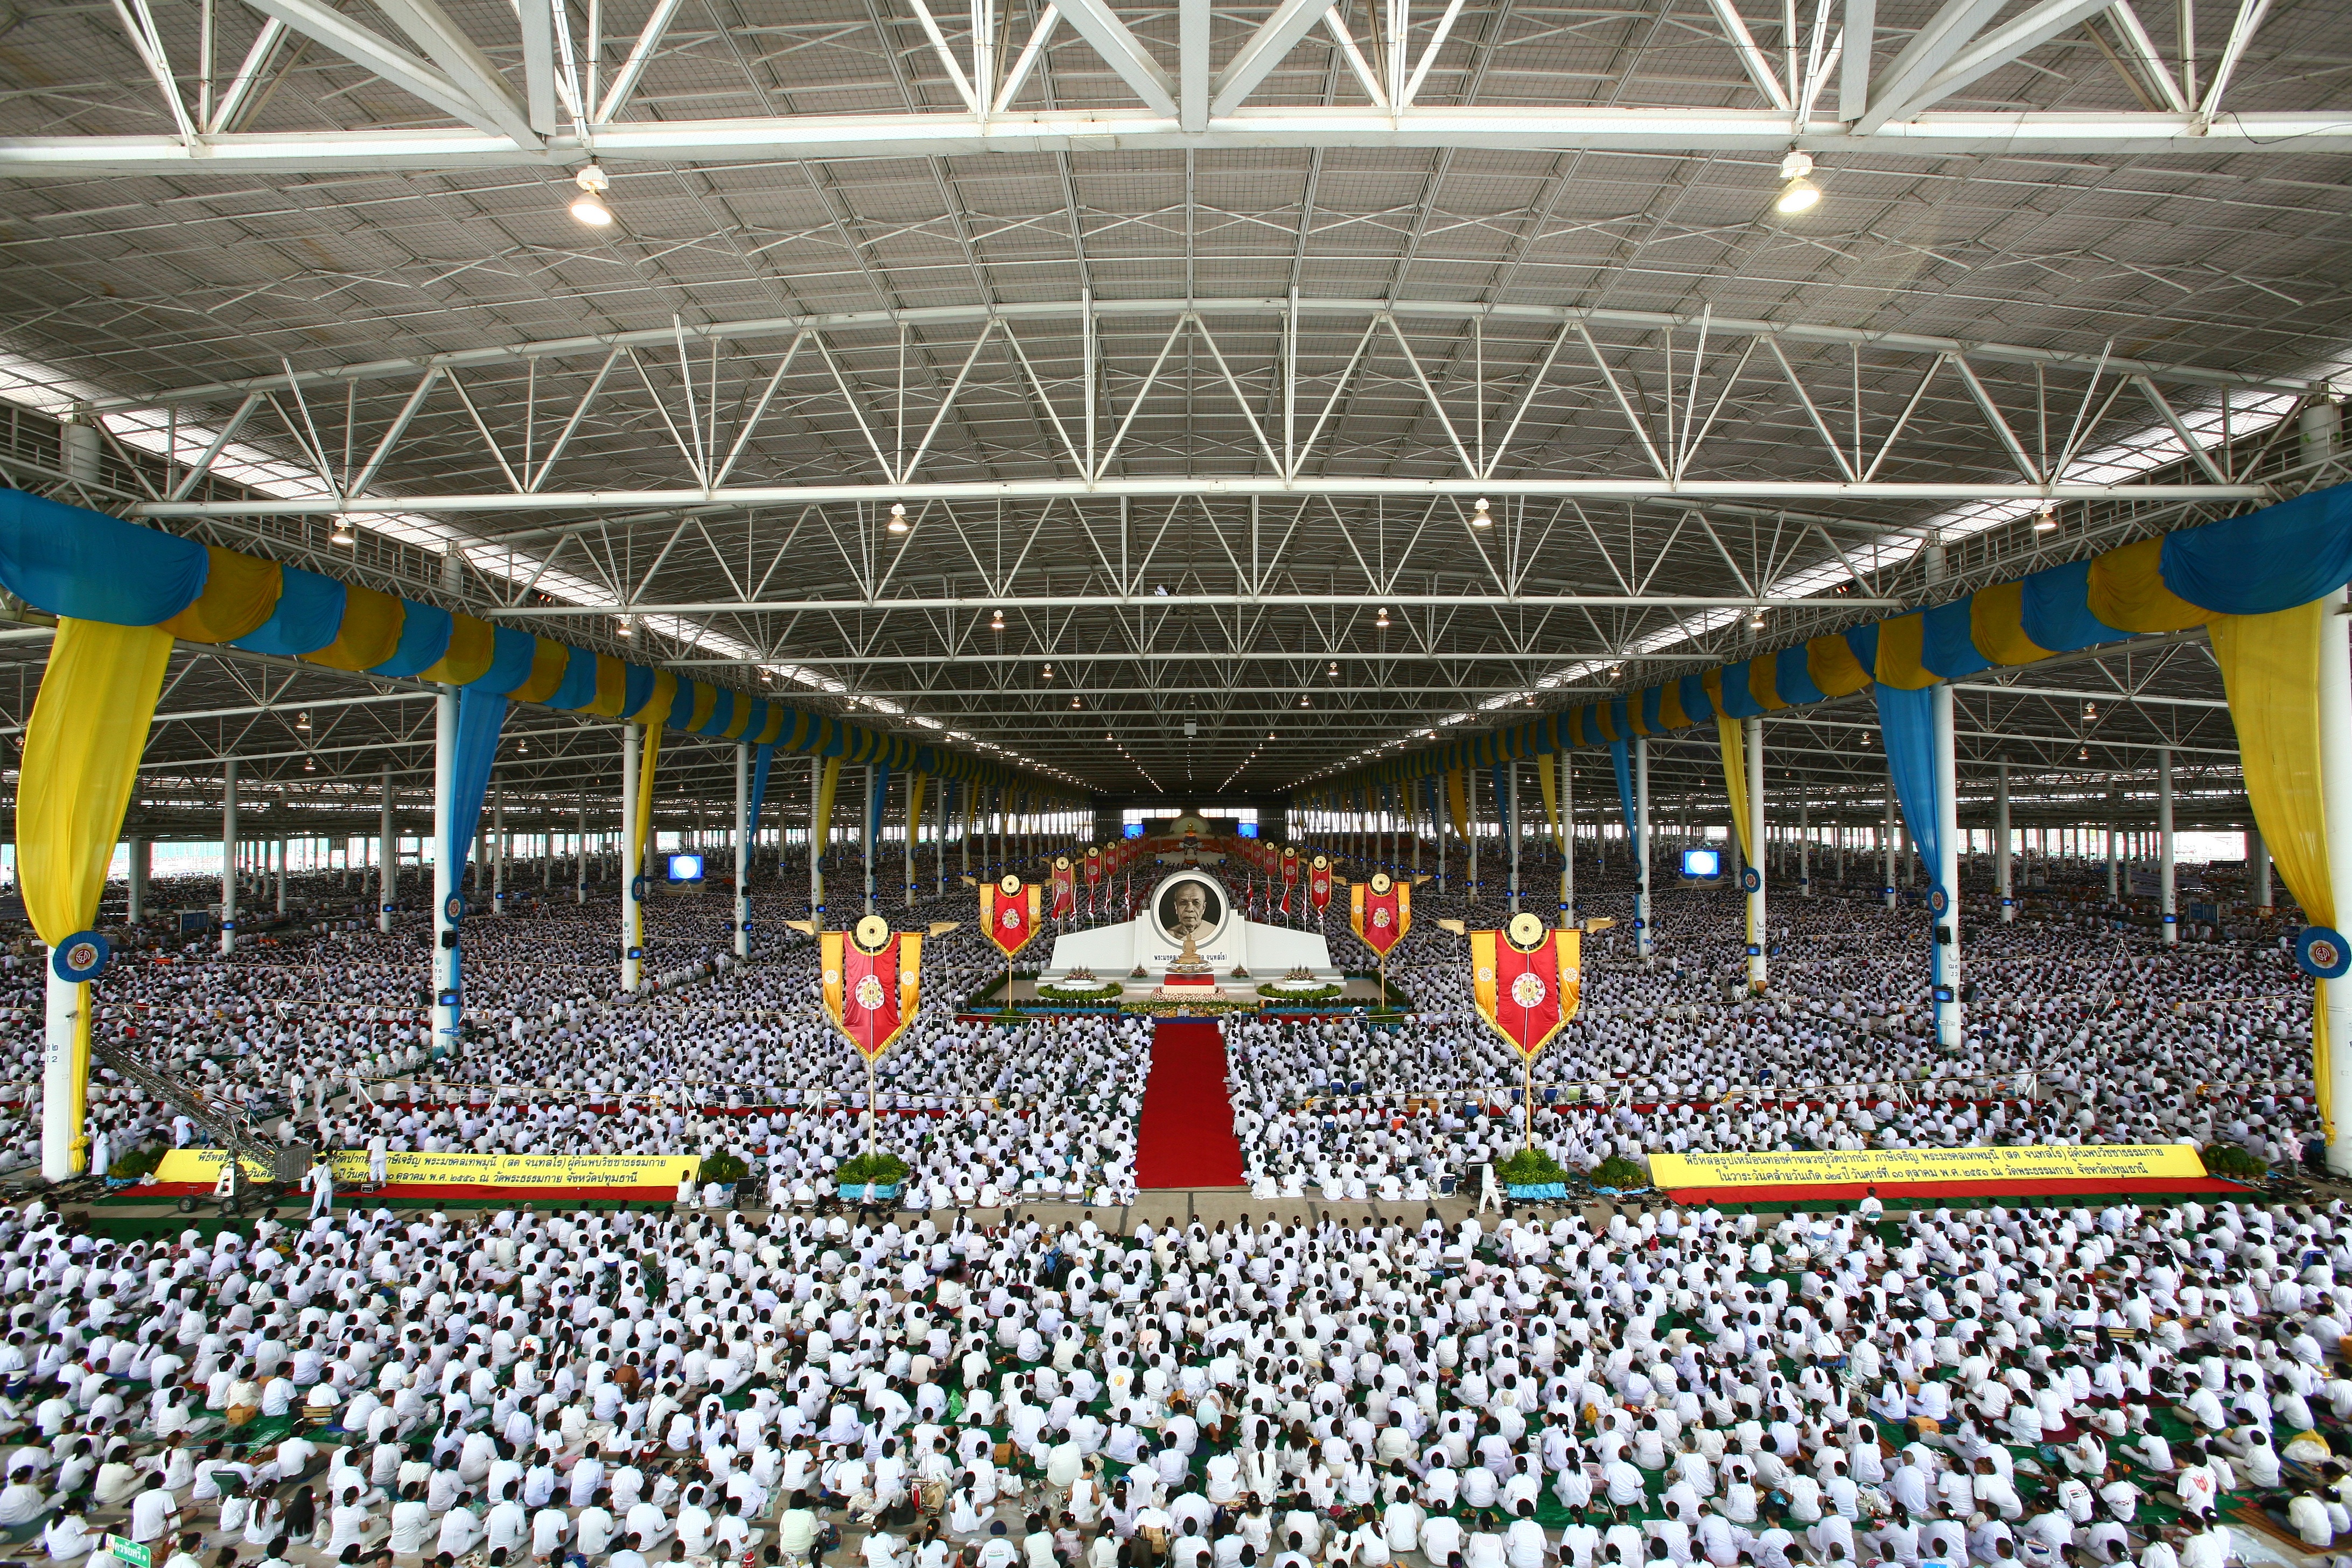
structure, gathering, people, city, crowd, meditate, religion, stadium, thailand, ceremony, arena, many, wat, buddhists, believers, sport venue, soccer specific stadium, music venue, dhammakaya pagoda, phra dhammakaya